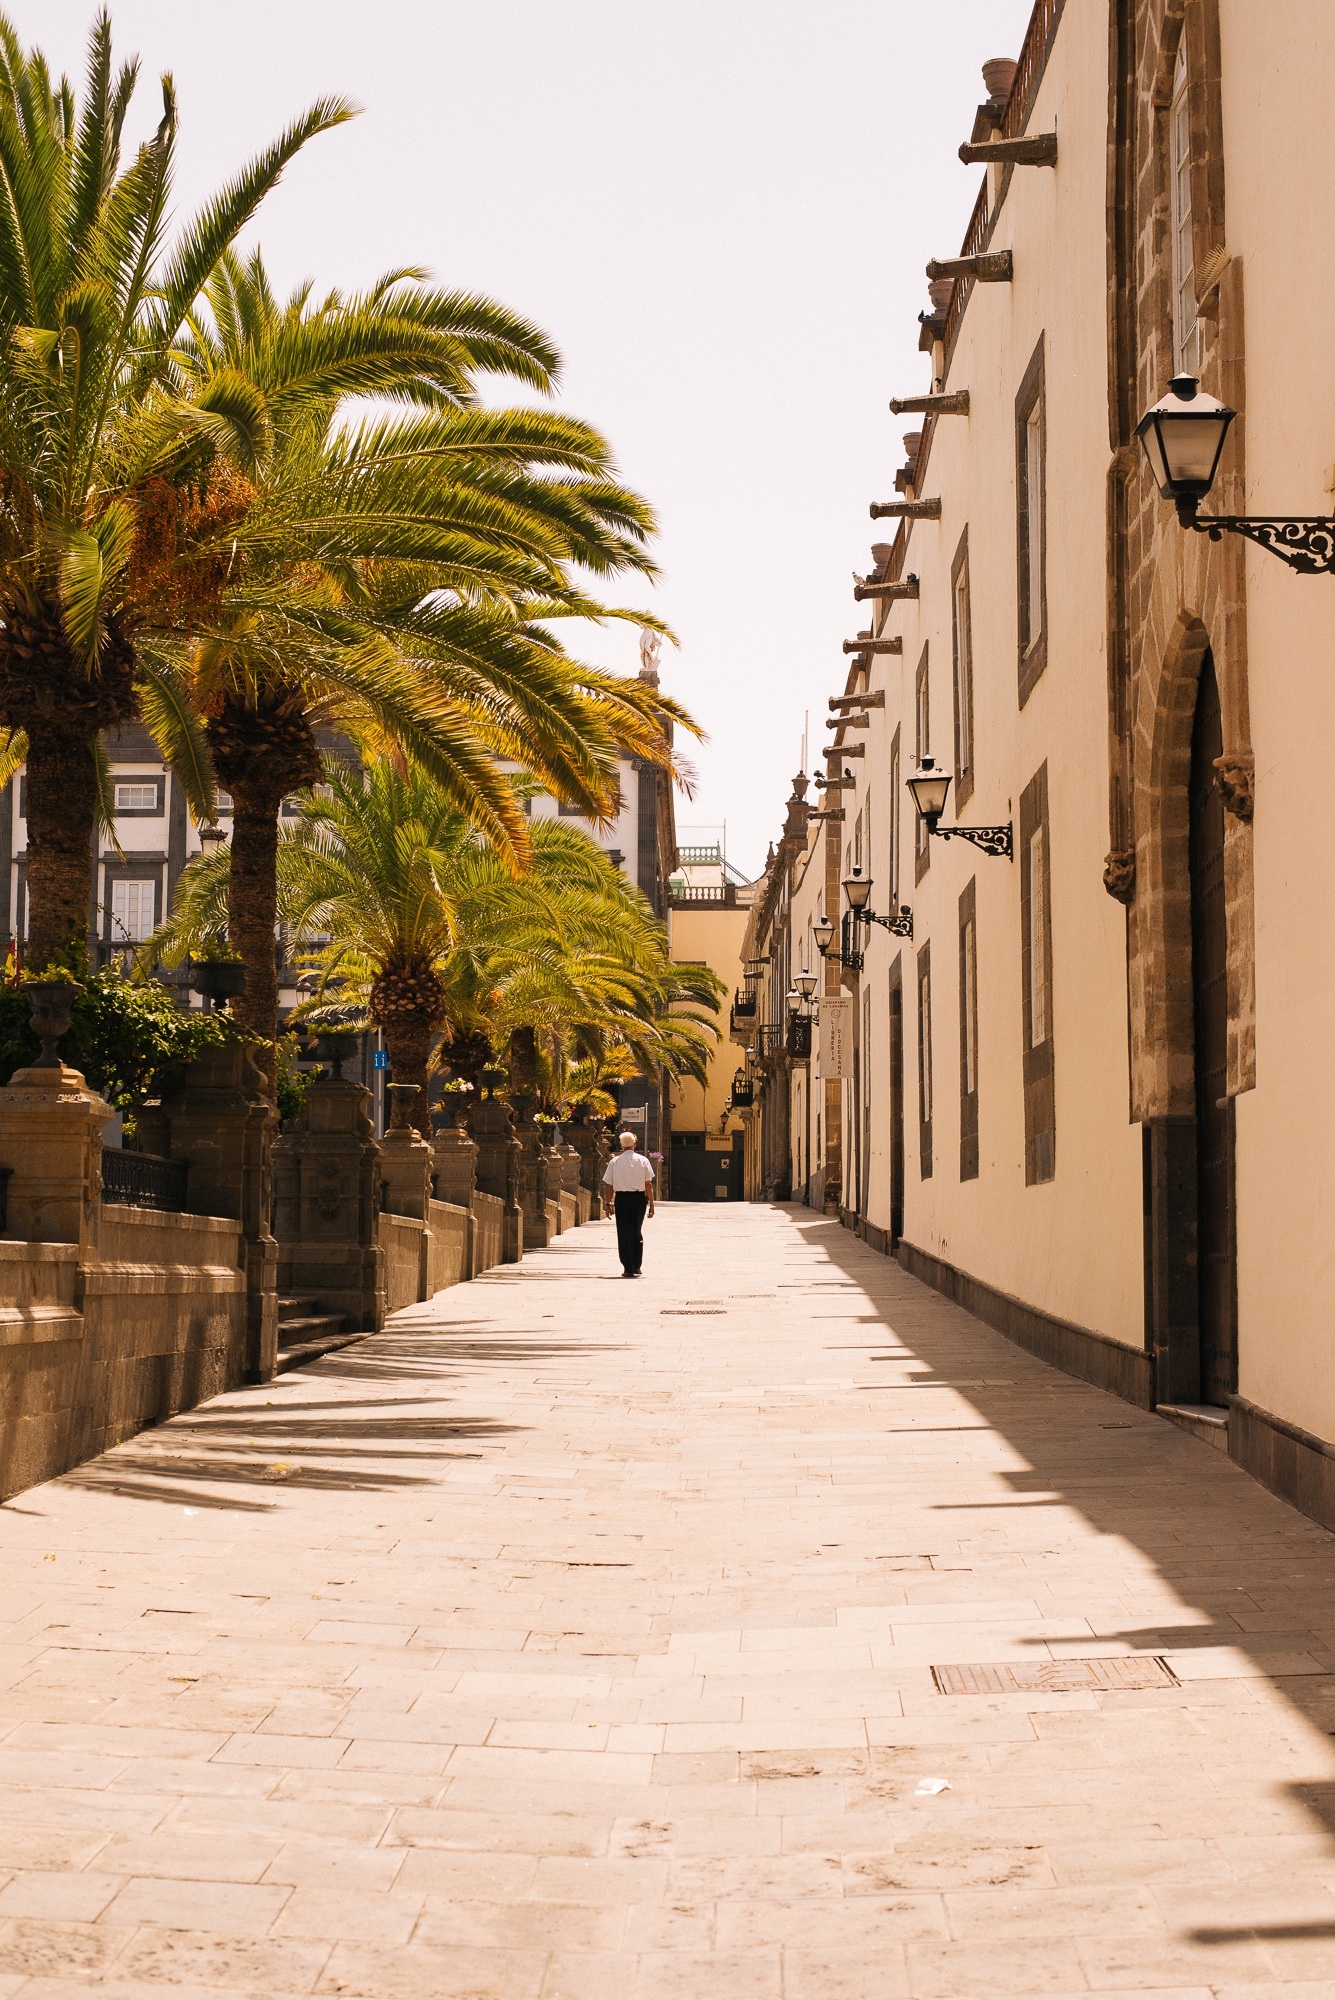
tree, outdoor, walking, wood, road, street, town, alley, walkway, summer, travel, palm, sunny, infrastructure, palm trees, ancient history, arecales